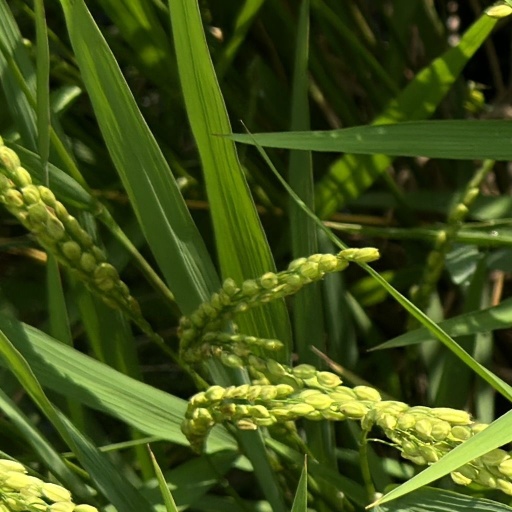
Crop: rice